1981, 1984, and 1986 U.S. federal government shutdowns

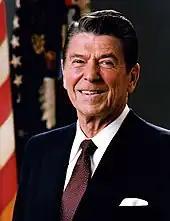
During the Reagan Administration, government shutdowns were not uniformly enforced during funding gaps, but workers were furloughed on three occasions.

Three government shutdowns in 1981, 1984, and 1986 involved federal employees being furloughed for brief periods. The shutdowns were generally used by President Ronald Reagan to pressure Congress about specific provisions in appropriations bills, or to encourage Congress to pass the bills more quickly.